James Corrigan (businessman)

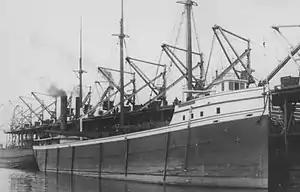
The "Australasia", one of many vessels personally owned by James Corrigan

During the winter months, when the Great Lakes were ice-bound, James Corrigan began making experiments in petroleum refining on his own, aided by a German immigrant professor of chemistry who taught in Cleveland. His older brother, John Corrigan, established a small crude oil refinery in 1870 on Walworth Run in Cleveland.